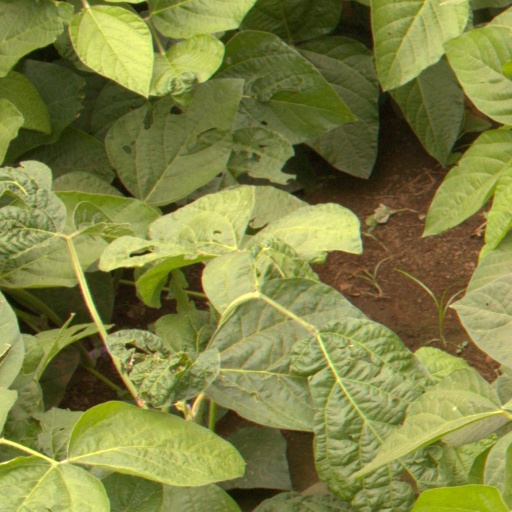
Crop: soybean